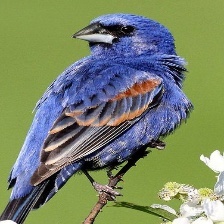
Species: BLUE GROSBEAK
Scientific name: PASSERINA CAERULEA